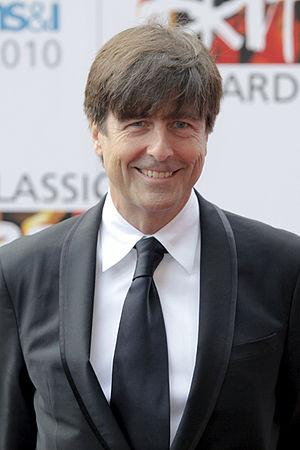
La bande originale de Skyfall, le 23ᵉ James Bond, a été mise en vente par Sony Classical le 29 octobre 2012 en France et au Royaume-Uni et le 6 novembre 2012 aux États-Unis. La musique est composée par Thomas Newman, elle a été enregistrée à l'Abbey Road Studios à Londres. C'est la première bande originale de la série des James Bond composée par Thomas Newman qui est le neuvième compositeur à s'y atteler. Lors de la 66ᵉ cérémonie des British Academy Film Awards en 2013 l'album a été récompensé dans la catégorie meilleure musique de film. C'est le second film James Bond à être nommé après L'Espion qui m'aimait en 1978.
Thomas Newman est un compositeur de musique de film américain né le 20 octobre 1955 à Los Angeles. Il est connu principalement pour avoir été le compositeur des films Skyfall, Dans l'ombre de Mary, Spectre, Tolkien et 1917.